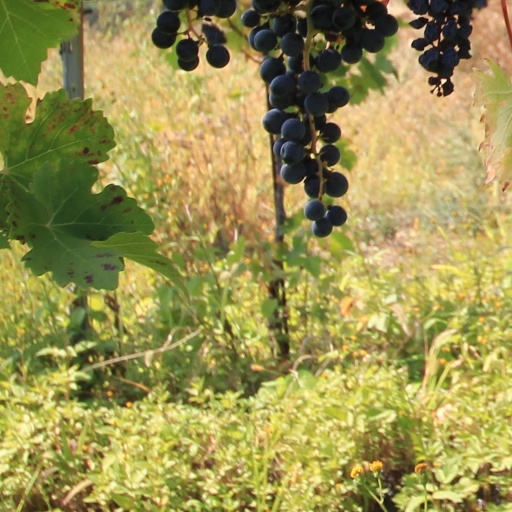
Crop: grape